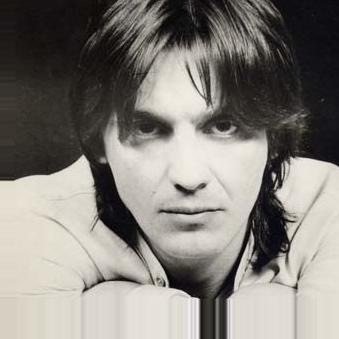
Age: 26